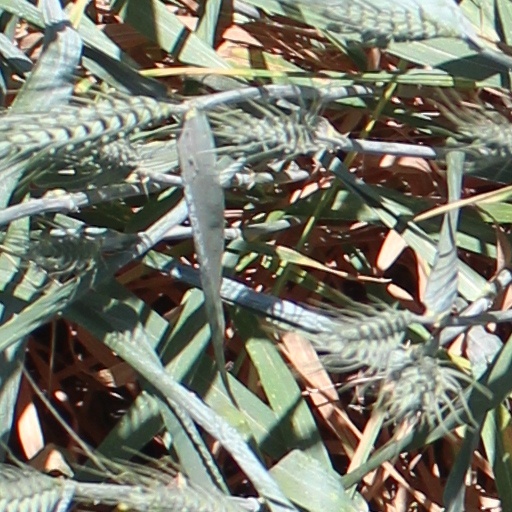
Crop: wheat